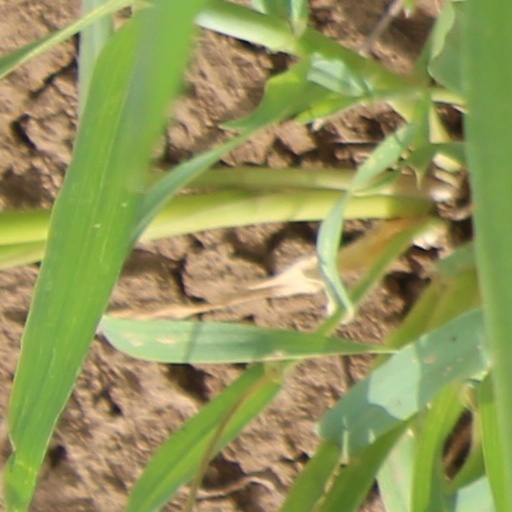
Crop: wheat